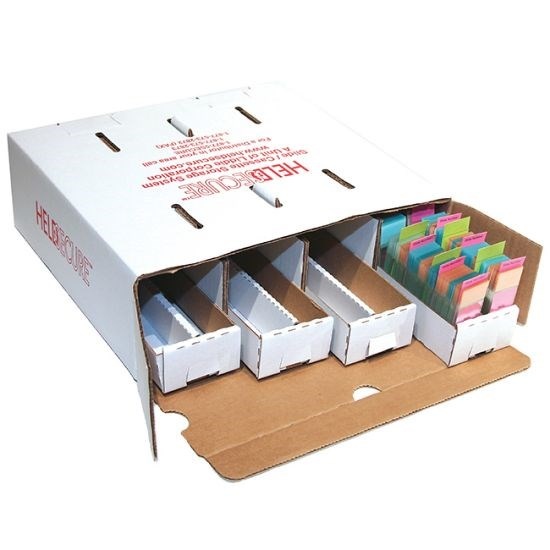
Held Secure file system set for cassettes
A durable corrugated filing box kit for the proper filing, identification, and storage of cassettes. The complete set comes unassembled in packages of 10. Designed to hold up to 500+ cassettes per box Partitioned drawers for easy retrieval Double tabbed in back for additional safety Printing on box front designed for easy inventory identification Internal corrugated construction designed for multiple stacking Sold in unassembled cases of 10 boxes 50 In/Out cards come with each Cassette case for slide retrieval documentation Additional cards and removable tray labels available for bulk purchase Internal corrugated construction supports up to 114kg and the tray remains easily accessible Manufactured in the USA Also SEE - HH-TBF Store at room temperature
Brand: Held Secure
Category: Vehicles & Parts > Vehicle Parts & Accessories > Motor Vehicle Electronics > Motor Vehicle Cassette Players